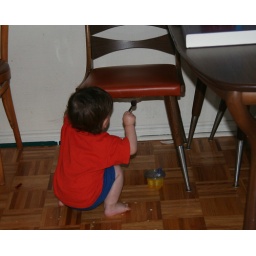
The paper under the chair pulls down and of course he found it.